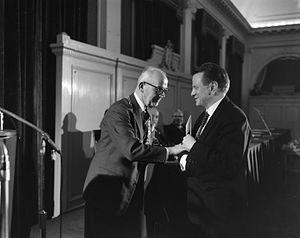
Le prix Ferdinand-Bordewijk est un prix littéraire, d’une valeur de 6 000 euros, qui est décerné annuellement par la fondation Jan Campert à l’auteur du meilleur ouvrage en prose rédigé en néerlandais.